Sixx:A.M.

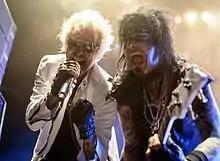
Michael and Sixx in 2016

The band made their Japanese debut at the Nippon Budokan on February 19, 2015, as part of VampPark Fest, hosted by the rock band Vamps.